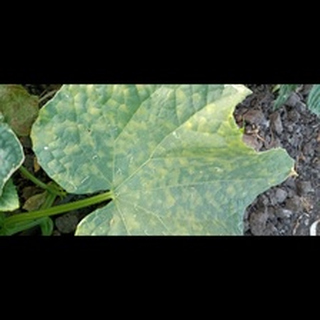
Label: diseased_cucumber